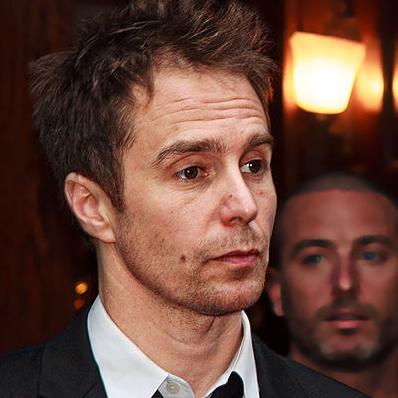
Age: 43